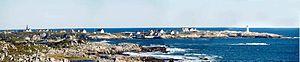
Peggys Cove, aussi connu comme Peggy's Cove de 1961 à 1976, est une petite communauté rurale sur la côte est de la baie de St. Margarets en Nouvelle-Écosse. Elle fait partie du Halifax métropolitain plus connu comme étant la municipalité régionale d'Halifax. C'est une destination touristique importante pour ses panoramas maritimes, ses immenses rochers et son célèbre phare. C'est également au large de Peggys Cove que s'est écrasé le vol 111 Swissair le 2 septembre 1998 et un monument commémoratif a été érigé à la mémoire des victimes de cette tragédie à 1 km du village.